You and Me (2005 film)

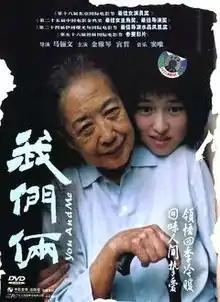
DVD cover for "You and Me"

You and Me is a 2005 Chinese film by writer-director Ma Liwen. The film, shot on a shoe-string budget, tells the story of a young woman who moves into an apartment run by a tough elderly woman. Their relationship, initially cold and hostile, soon develops into friendship over the course of four seasons. The film premiered at numerous international festivals, notably the 2005 Tokyo International Film Festival (where it picked up an award for actress Jin Yaqin) and the 2006 Berlin International Film Festival. The film was produced through the China Film Group and the Beijing Film Studio.